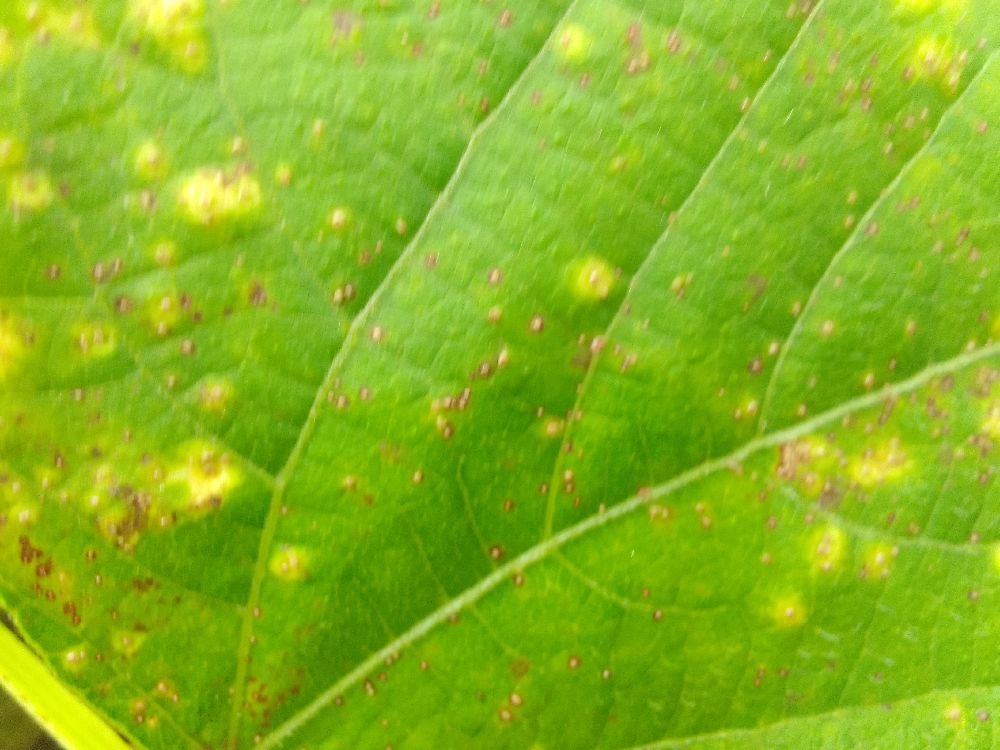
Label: rust